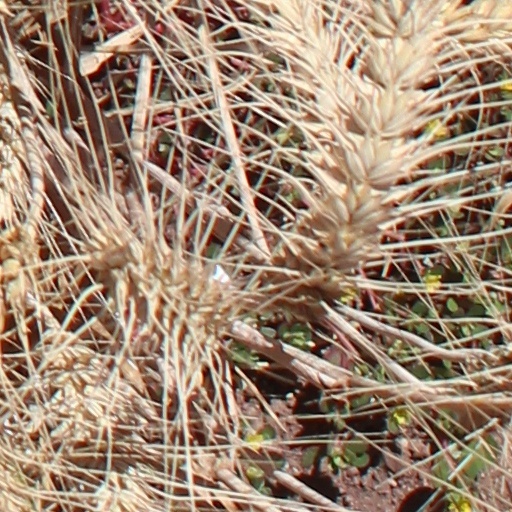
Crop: wheat